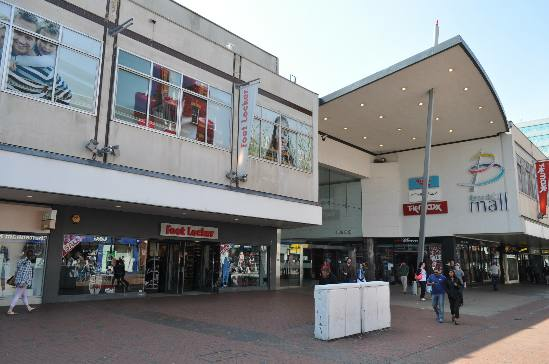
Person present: No